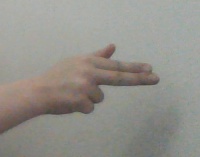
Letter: ghain